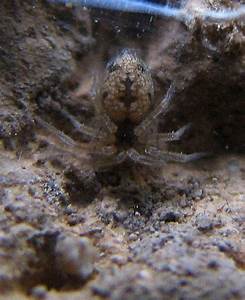
Label: spider